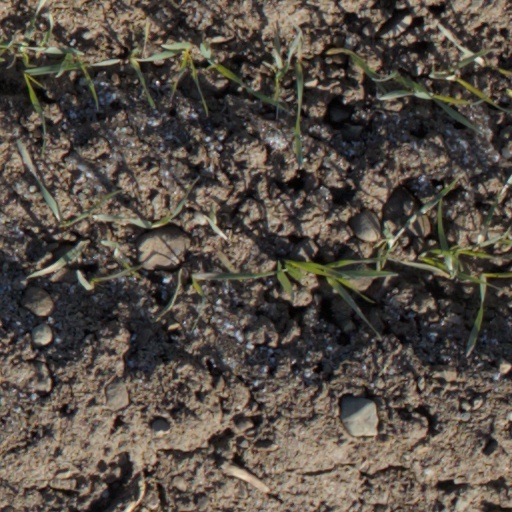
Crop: wheat